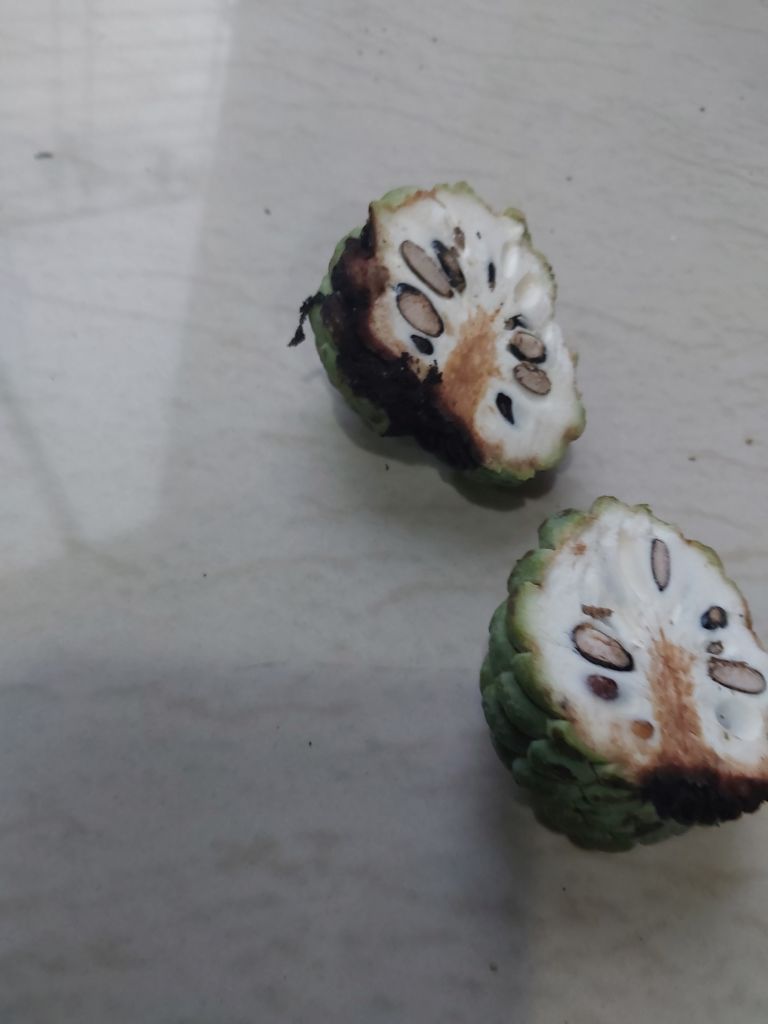
Disease label: Diplodia Rot